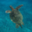
Label: turtle